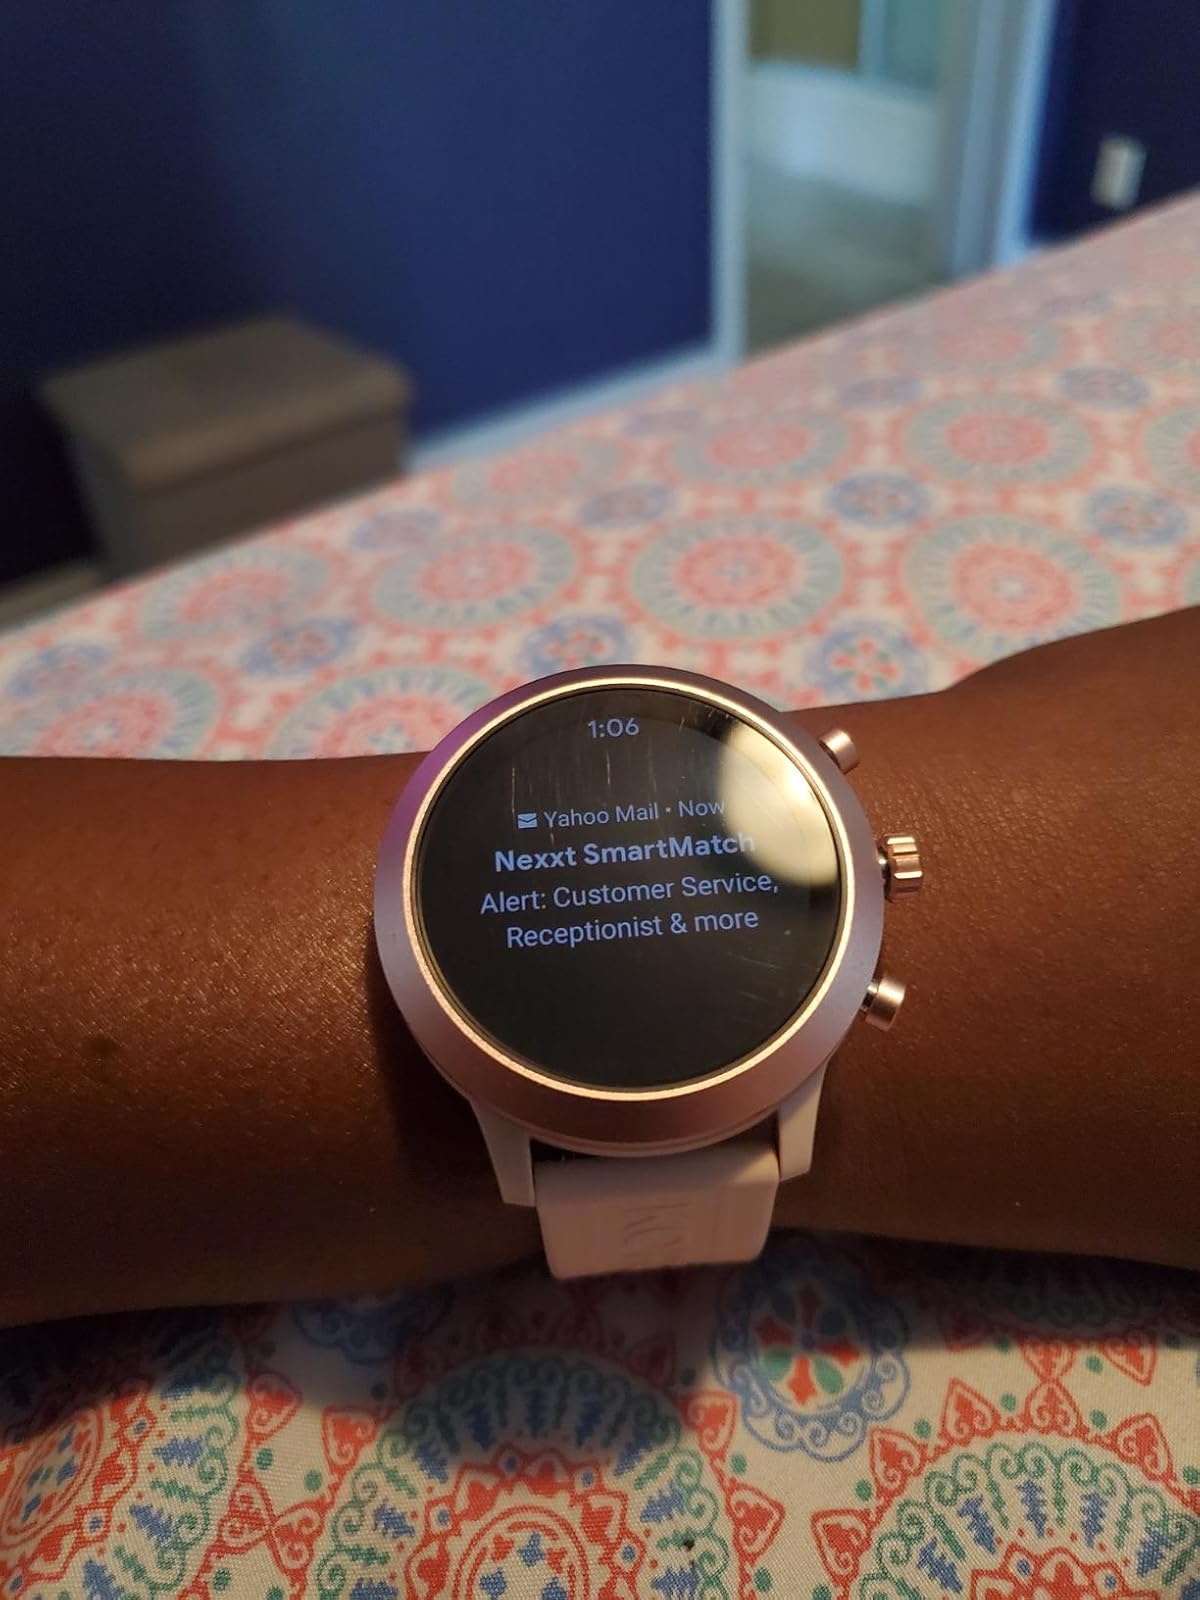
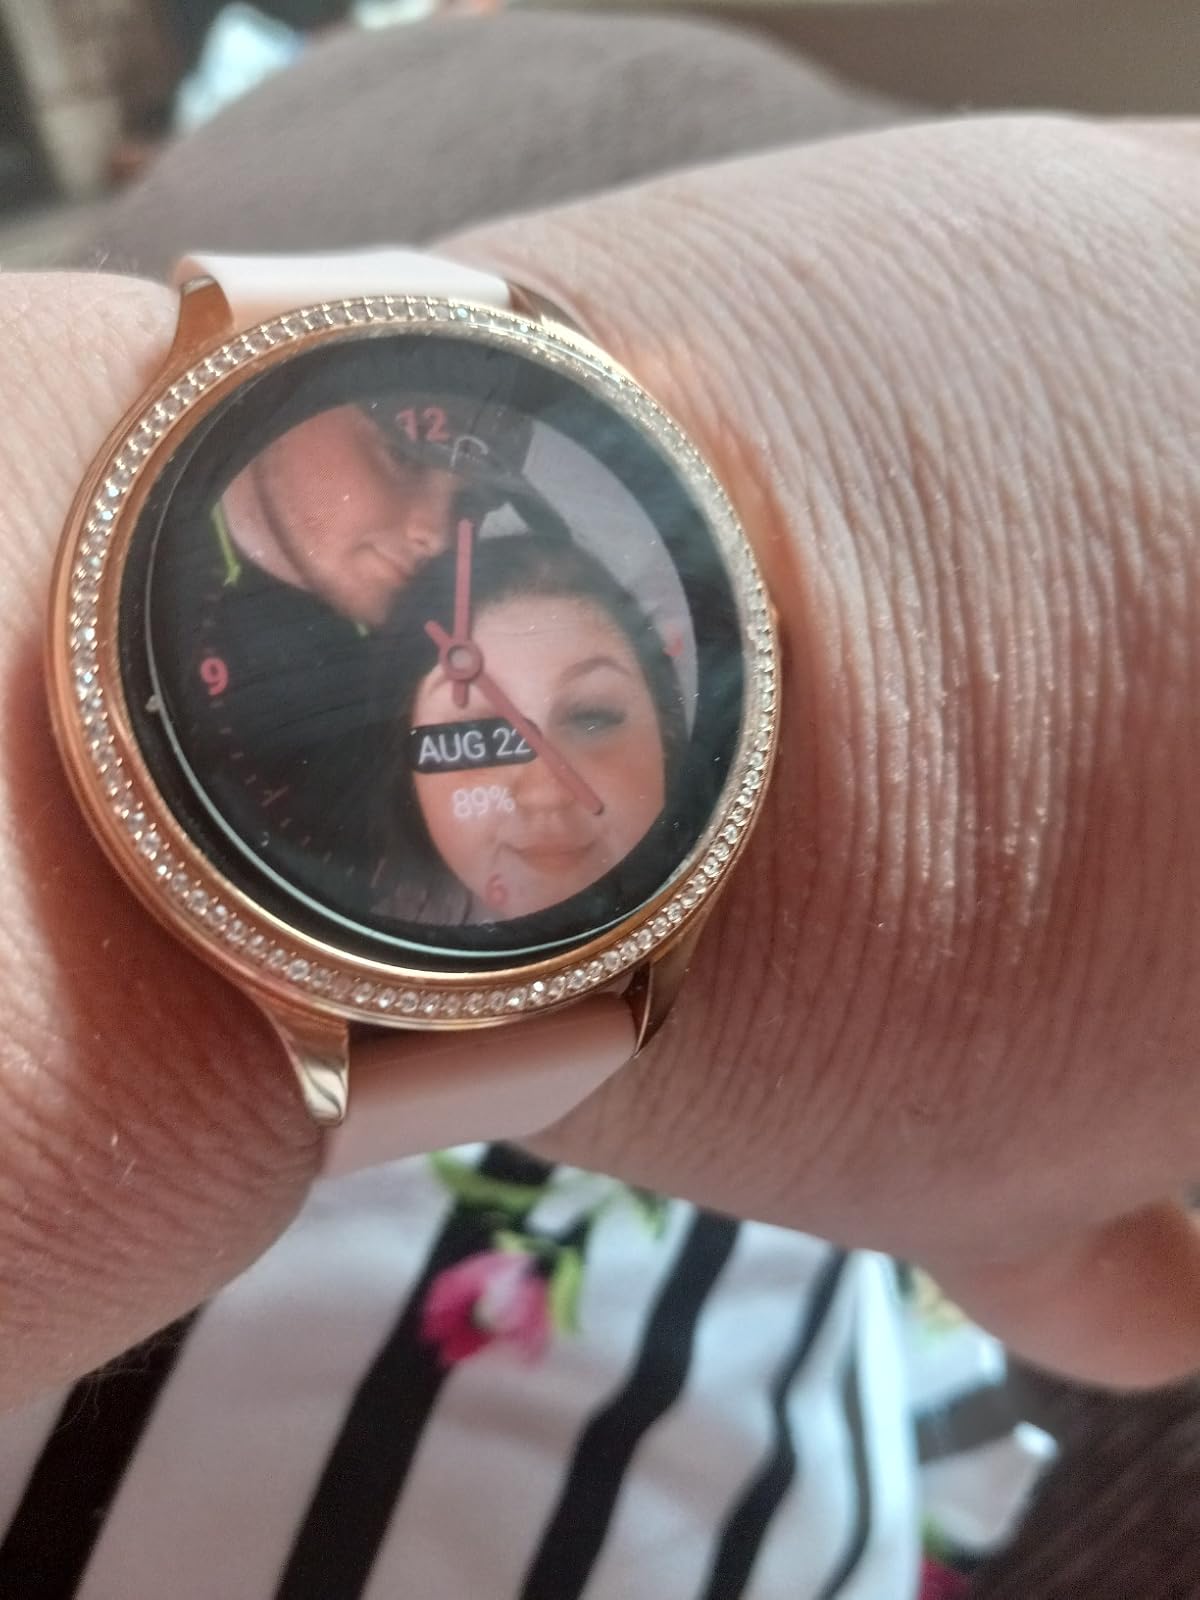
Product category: smartwatch
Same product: no